The Knight in the Panther's Skin

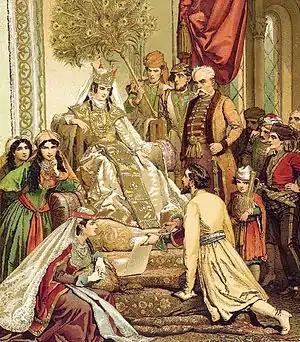
Rustaveli presenting Queen Tamar the epic poem, painting by Mihály Zichy. This is one of 35 paintings made by Zichy under an 1881 commission by Georgian intelligentsia. Impressed by the poem, the artist donated all his works to the Georgian people, refusing any payment.

The poem was written during the Golden Age of the Kingdom of Georgia and the reign of Queen Tamar, who was enthroned by her father King George III of Georgia. Tamar was celebrated by poets for her beauty, intelligence, and diplomatic skills. She expanded the Georgian kingdom to its historical maximum, repulsed invasions, and established protectorates over many area Muslim and Christian lands. Under her reign, the economy prospered. Georgian trading caravans reached Ayyubid Egypt, the Kievan Rus, and the Byzantine Empire. Medieval science developed, and the largest monasteries and churches in Georgia were built. Secular literature developed to the point of equaling the greatest religious texts.